PV-1000

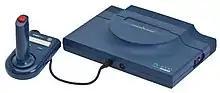

The is a third-generation home video game console manufactured by Casio and released in Japan in 1983. It was discontinued less than a year after release.